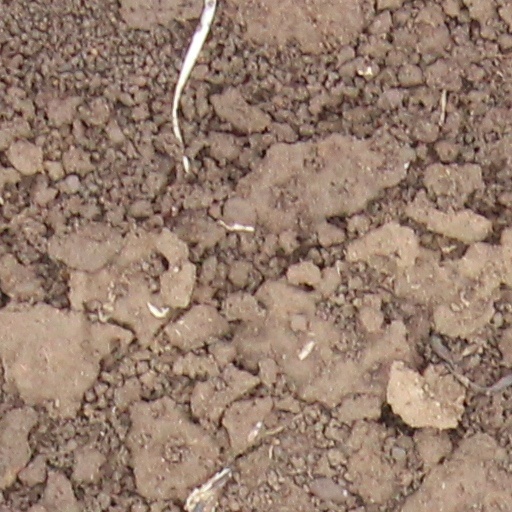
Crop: wheat